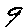
Label: 9